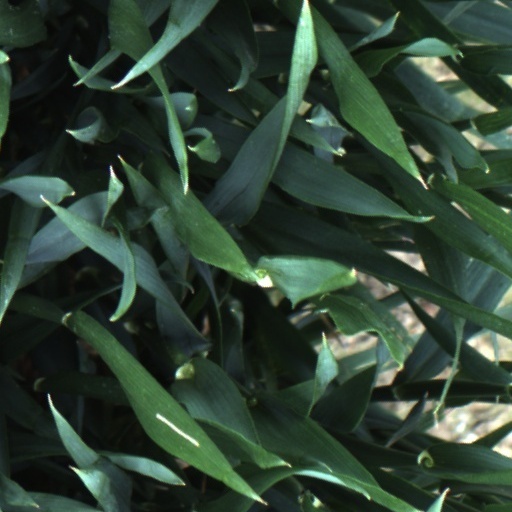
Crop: wheat